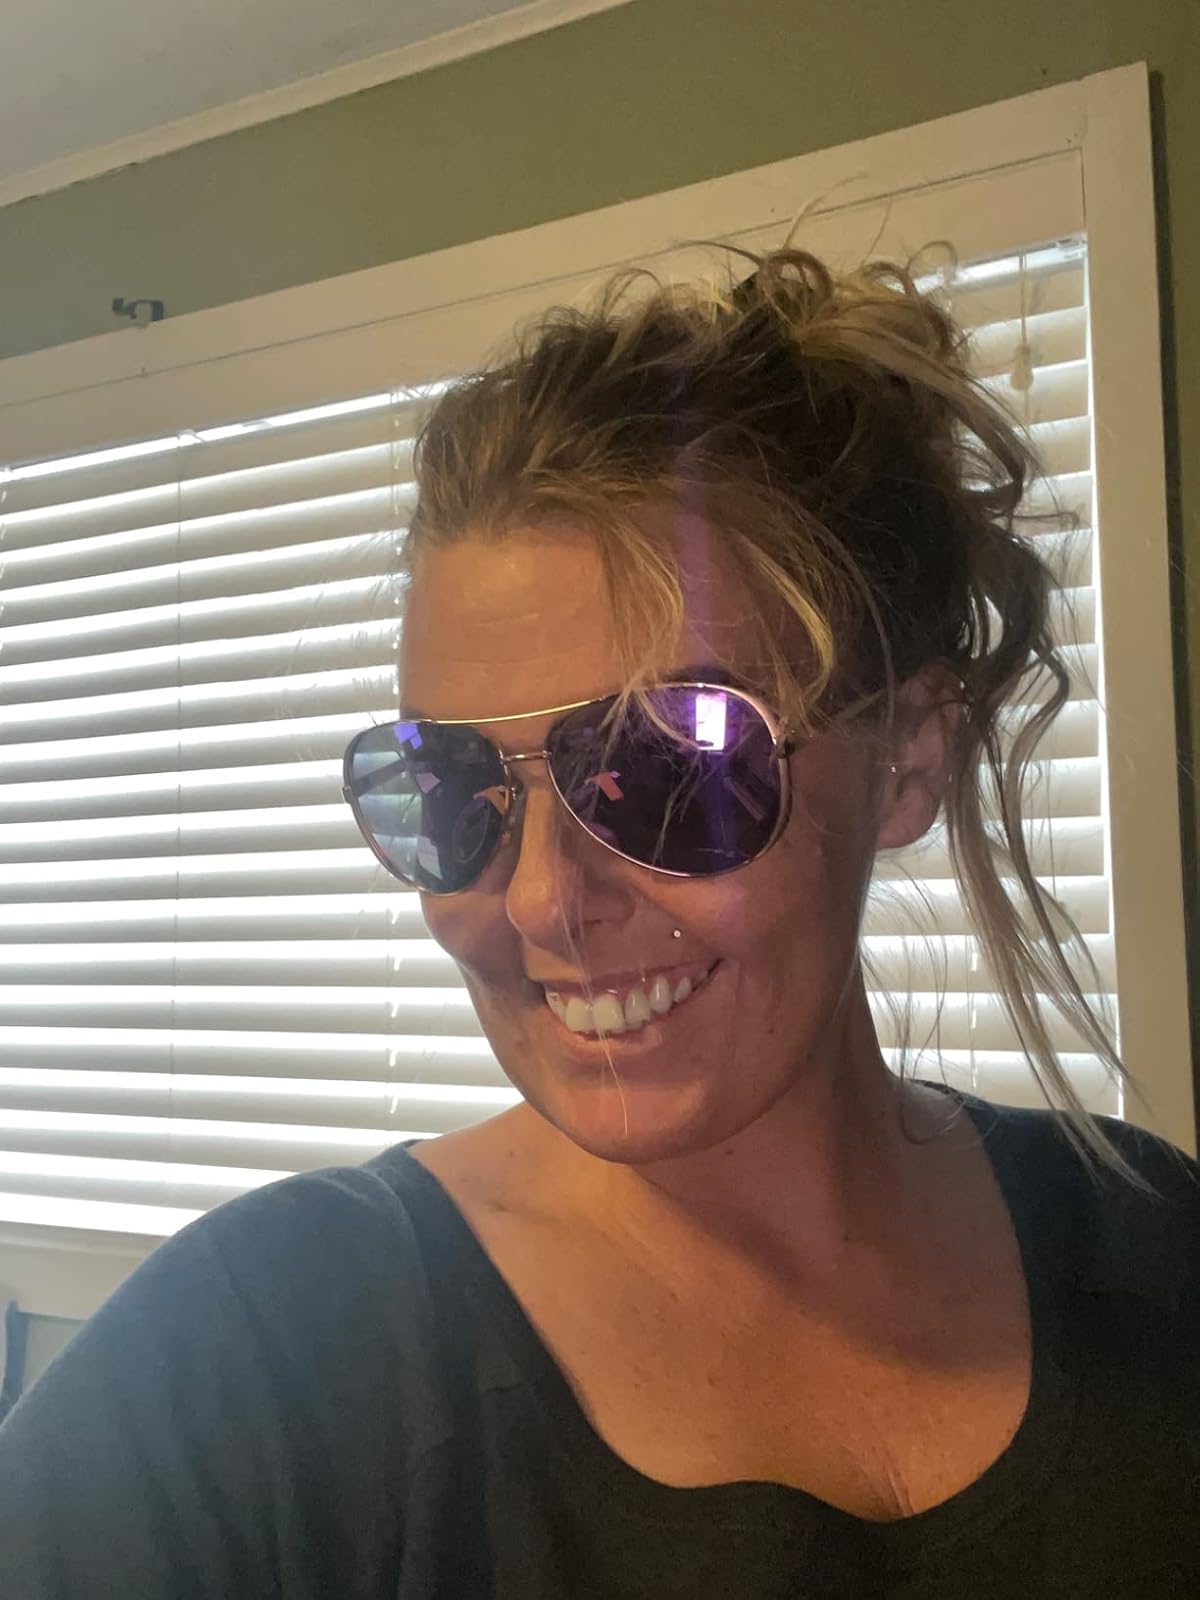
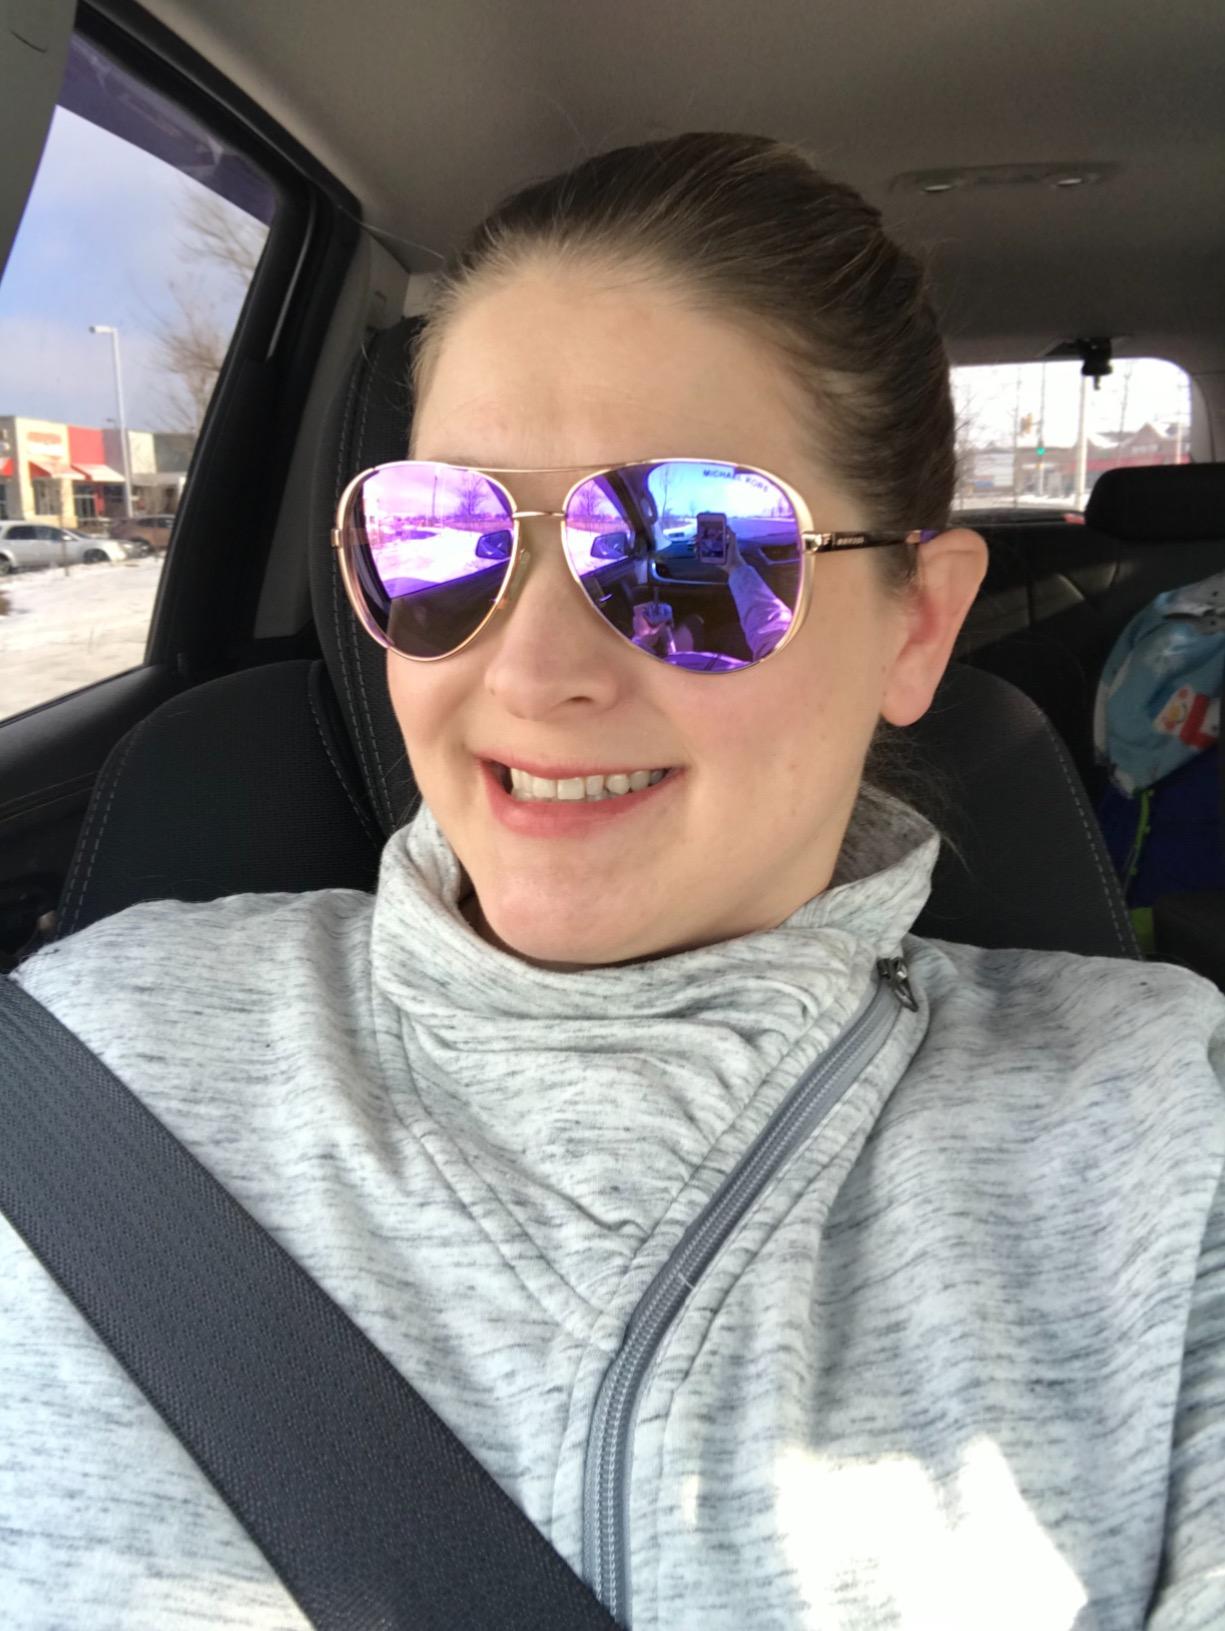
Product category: accessories_sunglasses
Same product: yes